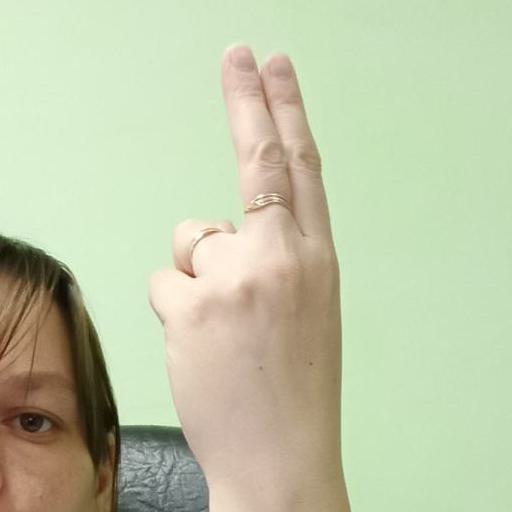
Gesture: two_up_inverted